Nesam

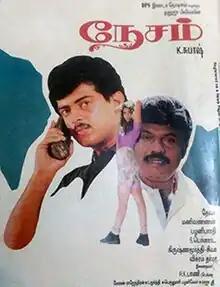
Poster

Nesam is a 1997 Indian Tamil-language romantic comedy film written and directed by K. Subash. The film stars Ajith Kumar and Maheswari in the lead roles, while Goundamani, Senthil and Manivannan among others play other pivotal roles.